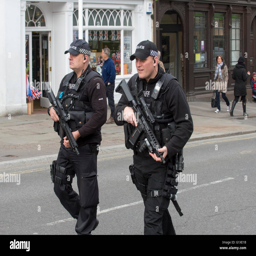
armed police officers secure the streets for the celebrations of her majesty